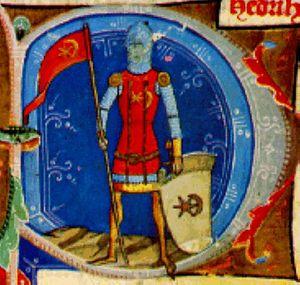
Héder, aussi appelé Hedrich, Heindrich ou encore Henry était un homme d'armes germanique, possiblement originaire du duché de Carinthie, qui avec son frère Wolfer s'établit dans le royaume de Hongrie et devint membre de la noblesse. Héder fut aussi le co-fondateur du clan Héder et le fondateur de famille Hédervári.